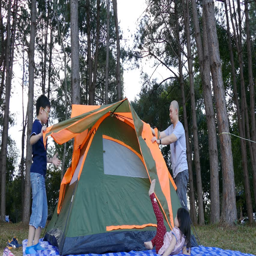
father with son setting a tent for camping